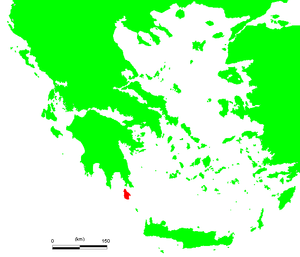
Kithira
Øens placering i det græske øhav
Kithira er en græsk ø syd for Peloponnes, der hører til De Joniske Øer. Den har et areal på 280 km² og har pr. 2001 3.354 indbyggere.